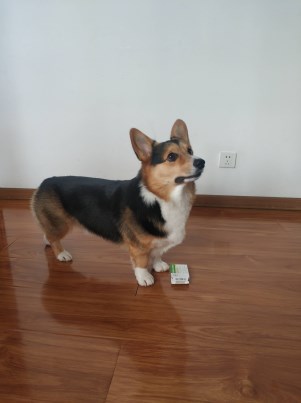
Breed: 2909-n000116-Cardigan